List of township-level divisions of Hubei

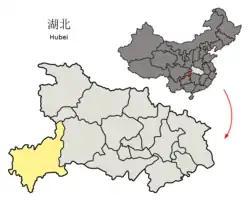
Location of Enshi Tujia and Miao Autonomous Prefecture in the province

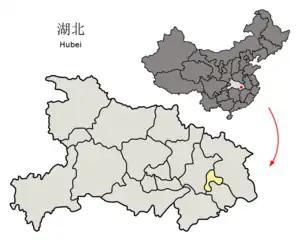
Location of Ezhou in the province

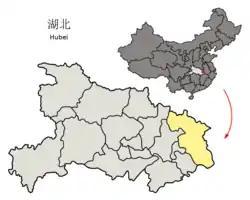
Location of Huanggang in the province

One other area: Macheng Economic Development Zone